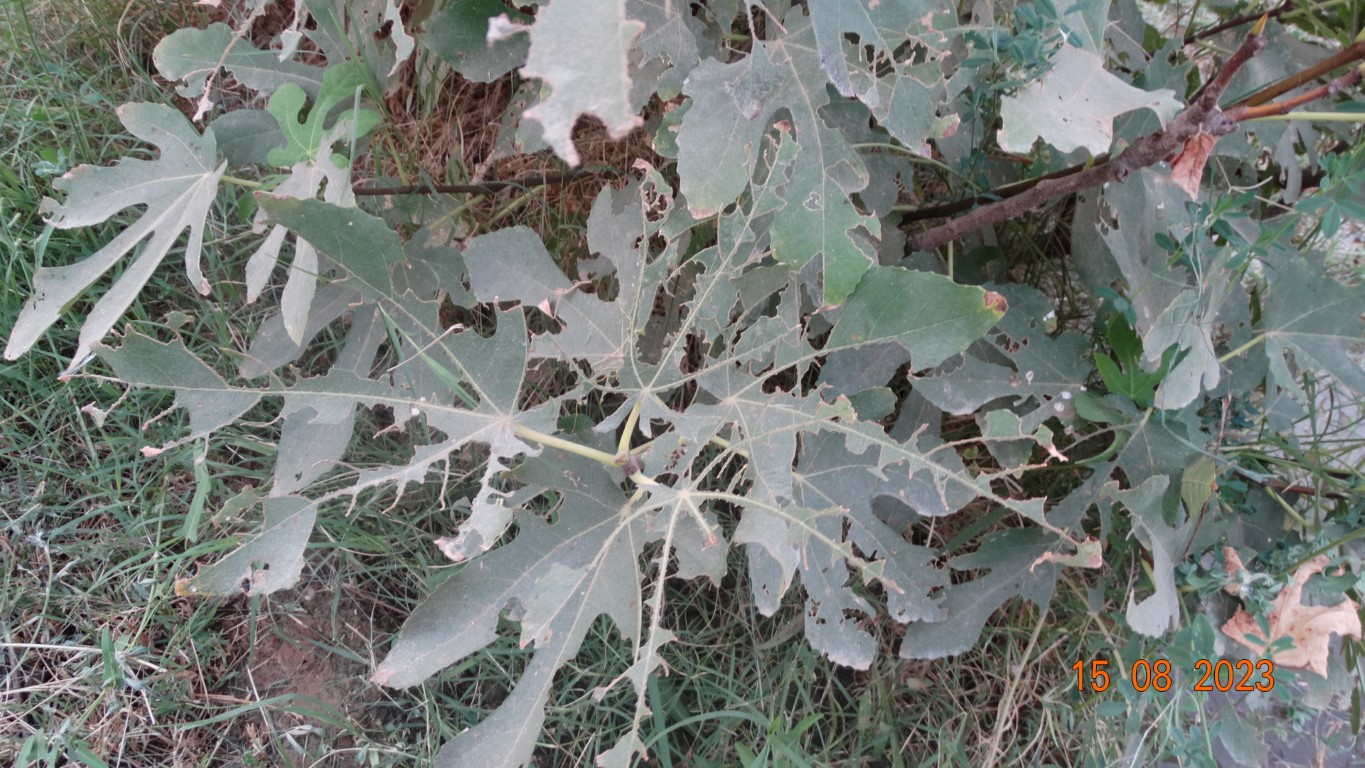
Label: infected